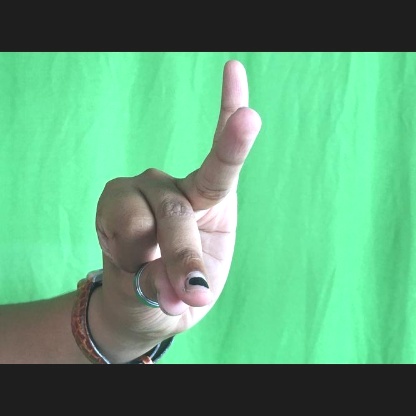
Mudra: Bramaram